Death and funeral of Lee Teng-hui

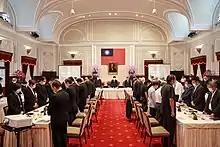
The funeral committee observing a minute of silence

A spokesperson of the presidential office said that despite the provision under the National Burial Act (1948) that a national with great contributions to the state or the mankind can be interred in a "national burial cemetery" in the national capital, the act has never been invoked due to the relocation of the government. In practice, the president appointed 21 members (in case of a passing president) to form a funeral committee, which arranges the funeral in the rite modelled after the national burial.